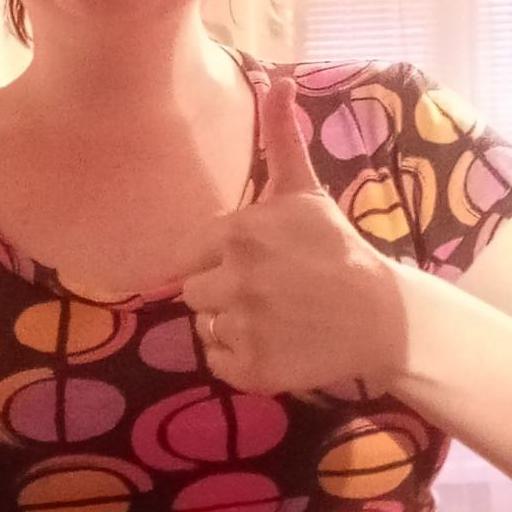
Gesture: like